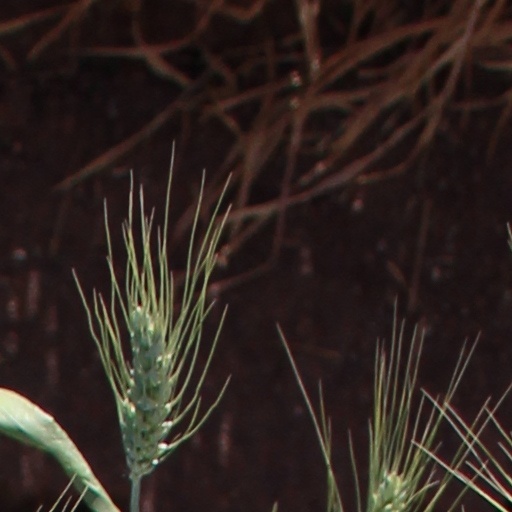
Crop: wheat